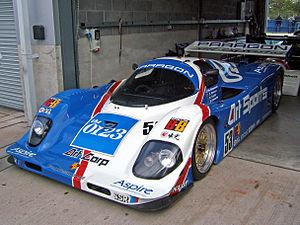
Le Championnat du Japon de sport-prototypes 1991 est la 9ᵉ saison du Championnat du Japon de sport-prototypes. Il s'est couru du 10 mars 1990 au 3 novembre 1991, comprenant sept épreuves.